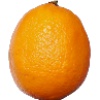
Label: lemon_meyer